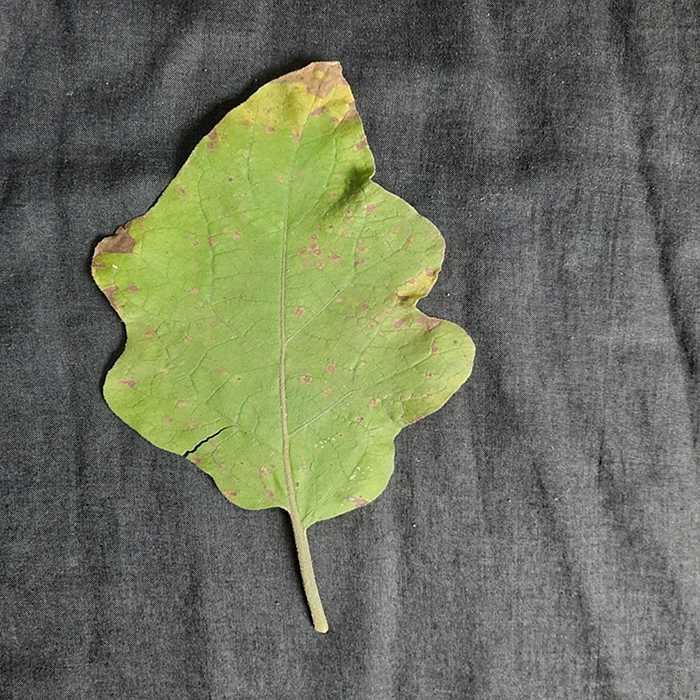
Plant: Eggplant
Label: Eggplant Cercopora leaf spot